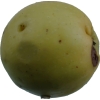
Label: Apple 13